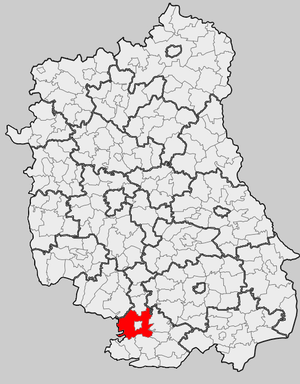
Biłgoraj est une gmina rurale de la powiat de Biłgoraj, dans la Voïvodie de Lublin, dans l'est de la Pologne.